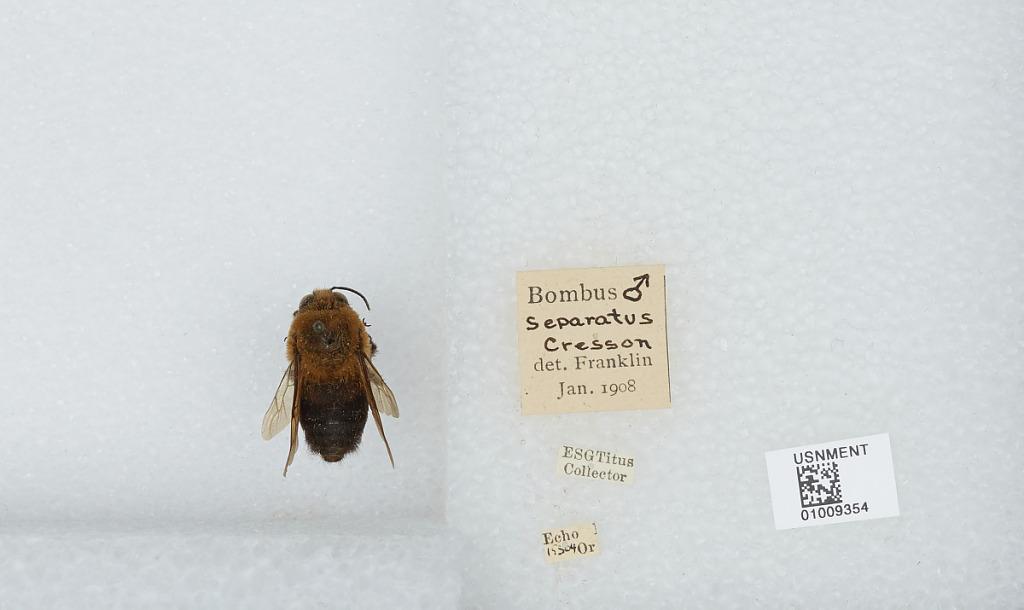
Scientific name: Bombus (Separatobombus) griseocollis (De Geer)
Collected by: E. Titus
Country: United States
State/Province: Oregon
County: Umatilla
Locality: Echo
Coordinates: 45.7411, -119.195
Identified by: Franklin